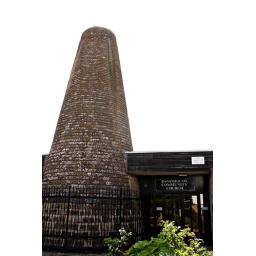
The church tower of the Danesholme Community Church in Corby which contains a small altar inside in.